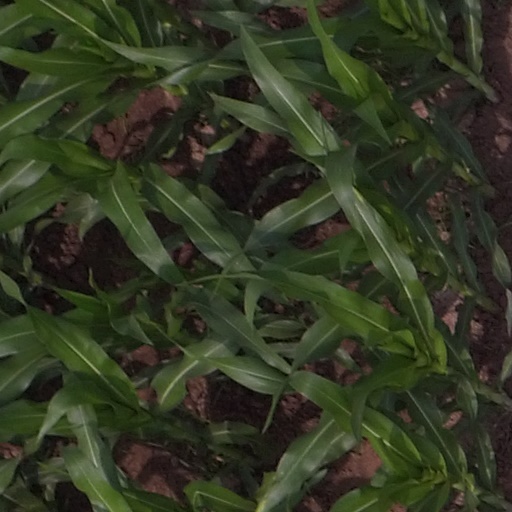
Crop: maize; corn